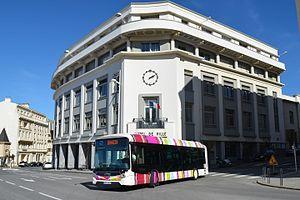
Bus de la ligne 13 du réseau Chronoplus devant la mairie de Biarritz.
L'Heuliez Bus GX 337 est un autobus standard à plancher bas fabriqué et commercialisé par le constructeur français Heuliez Bus, filiale du groupe Iveco Bus, depuis 2013. Les versions midibus et articulée sont également disponibles, nommés GX 137 et GX 437. Il fait partie de la gamme Access'Bus.
Chronoplus est le nom de l'ancien réseau de transports en commun la Communauté d'agglomération du Pays Basque - Pôle territorial Côte Basque-Adour et Tarnos.
Cette liste des réseaux urbains et interurbains de France a pour objectif de rassembler l'ensemble des réseaux de transports interurbains et urbains de la France.